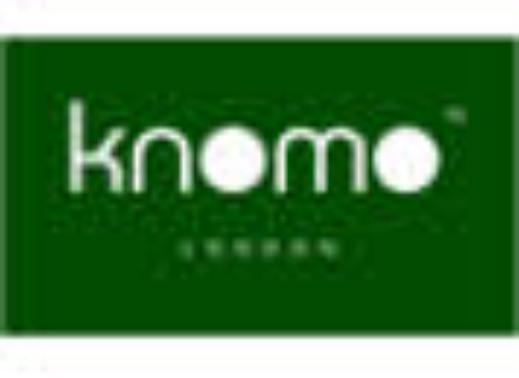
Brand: Knomo
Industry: Clothes